Our Lady of Arcachon

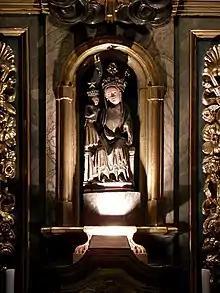
The famed Marian image enshrined within the basilica of the same title. From the canonical coronation of 1873.

Our Lady of Arcachon, the Star of the Sea, is a venerated image of the Blessed Virgin Mary enshrined at the basilica of Arcachon, France. Originally from the 13th century, it was carved from a block of alabaster about 50cm (20 inches) in height representing the Madonna and Child.